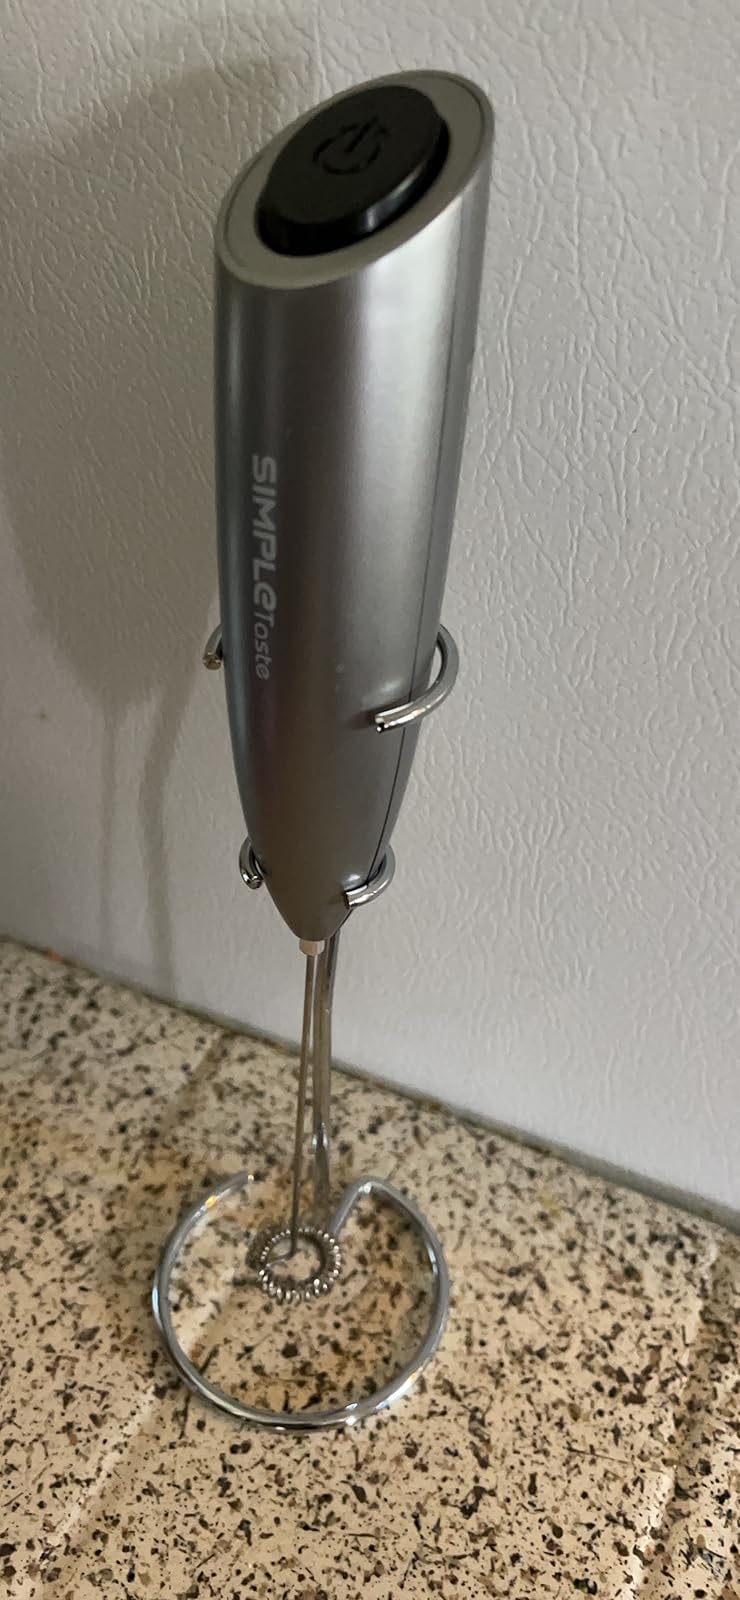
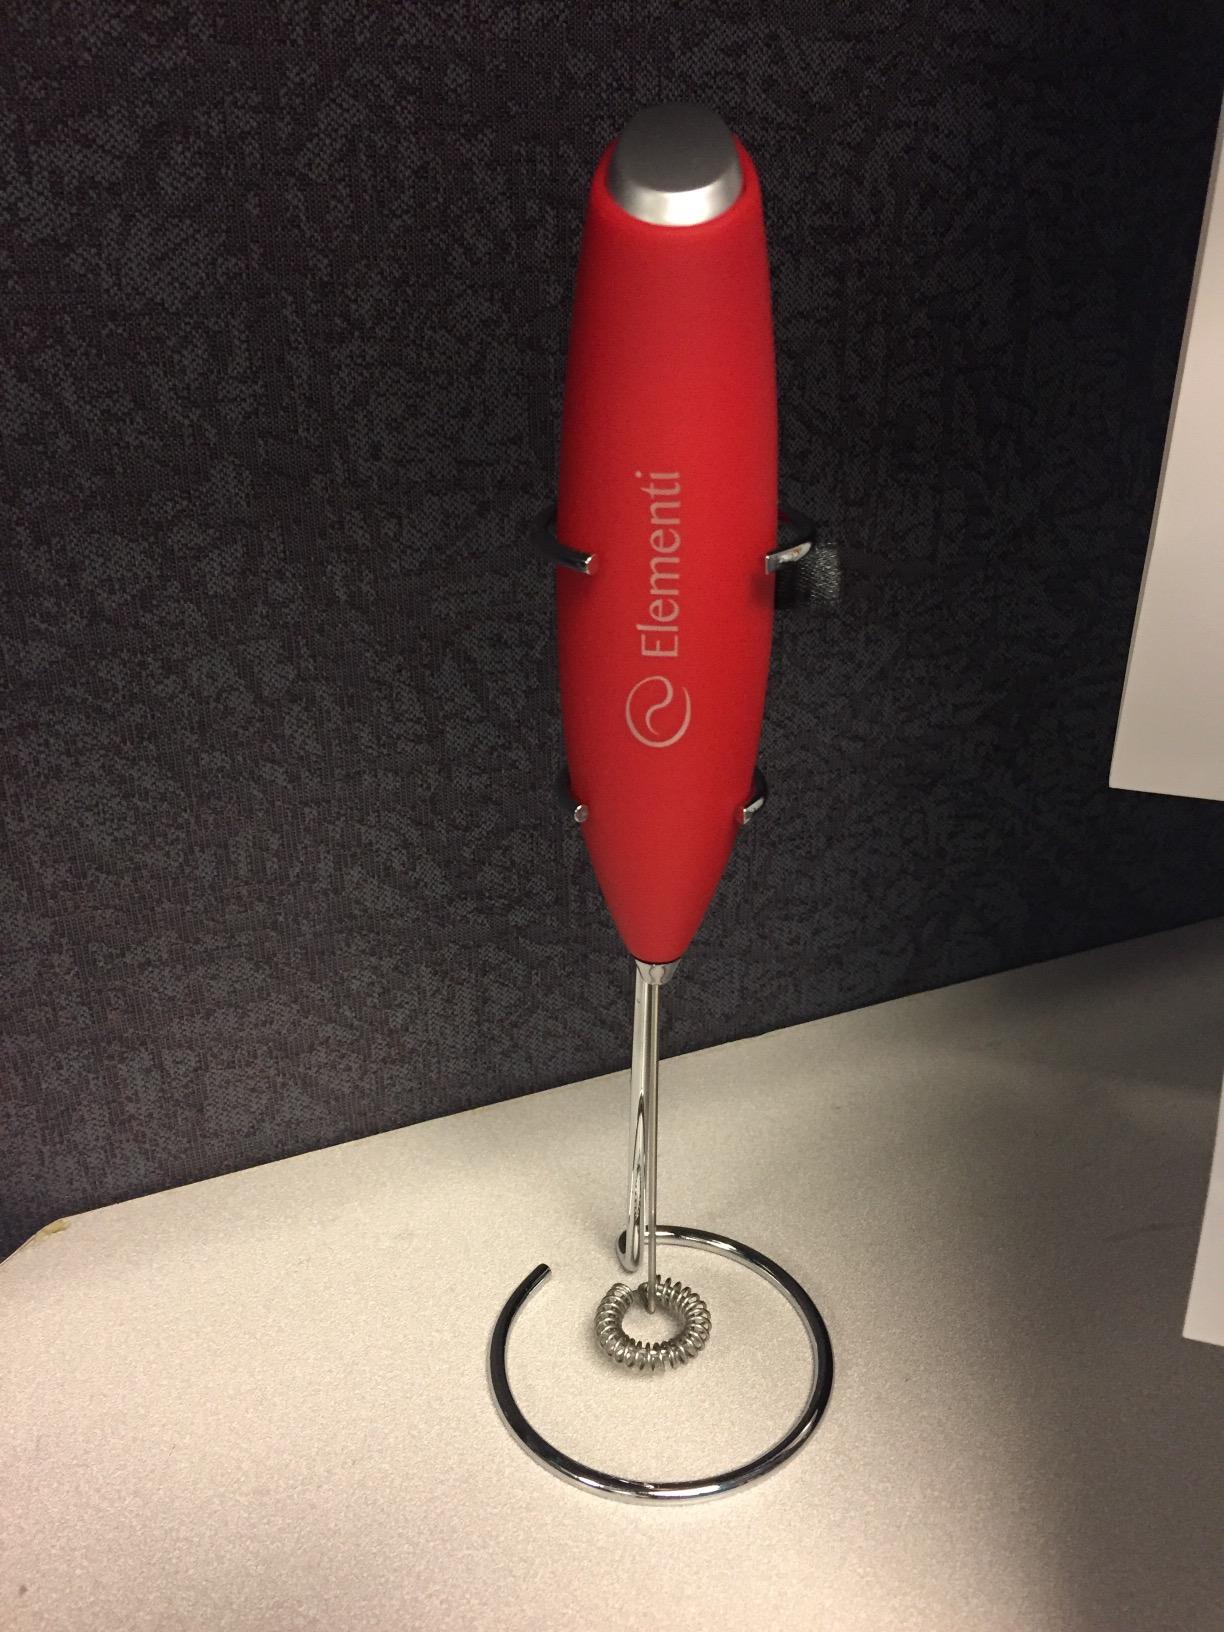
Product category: items_mixer
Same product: no